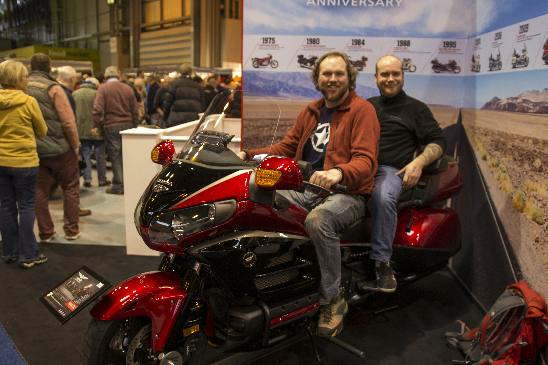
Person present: Yes